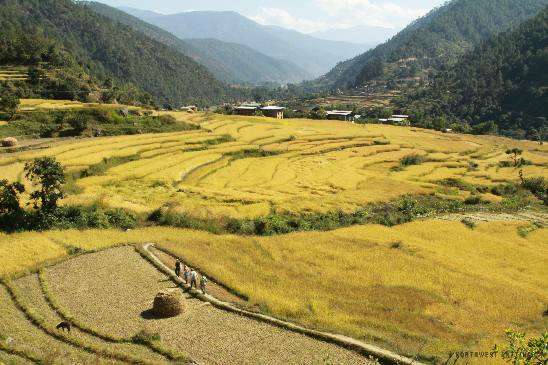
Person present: No